Women's National Republican Club

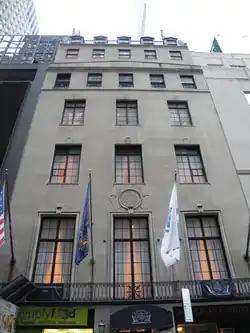

The Women's National Republican Club is the oldest private club for Republican women in the United States, and was founded by Henrietta Wells Livermore in 1921. The club grew out of the earlier women's suffrage movement in New York which led to the Nineteenth Amendment. The club built its third and current home at 3 West 51st Street, New York City in 1934. That Neo-Georgian style building was built on the former site of Andrew Carnegie's home and was listed on the National Register of Historic Places in 2013.